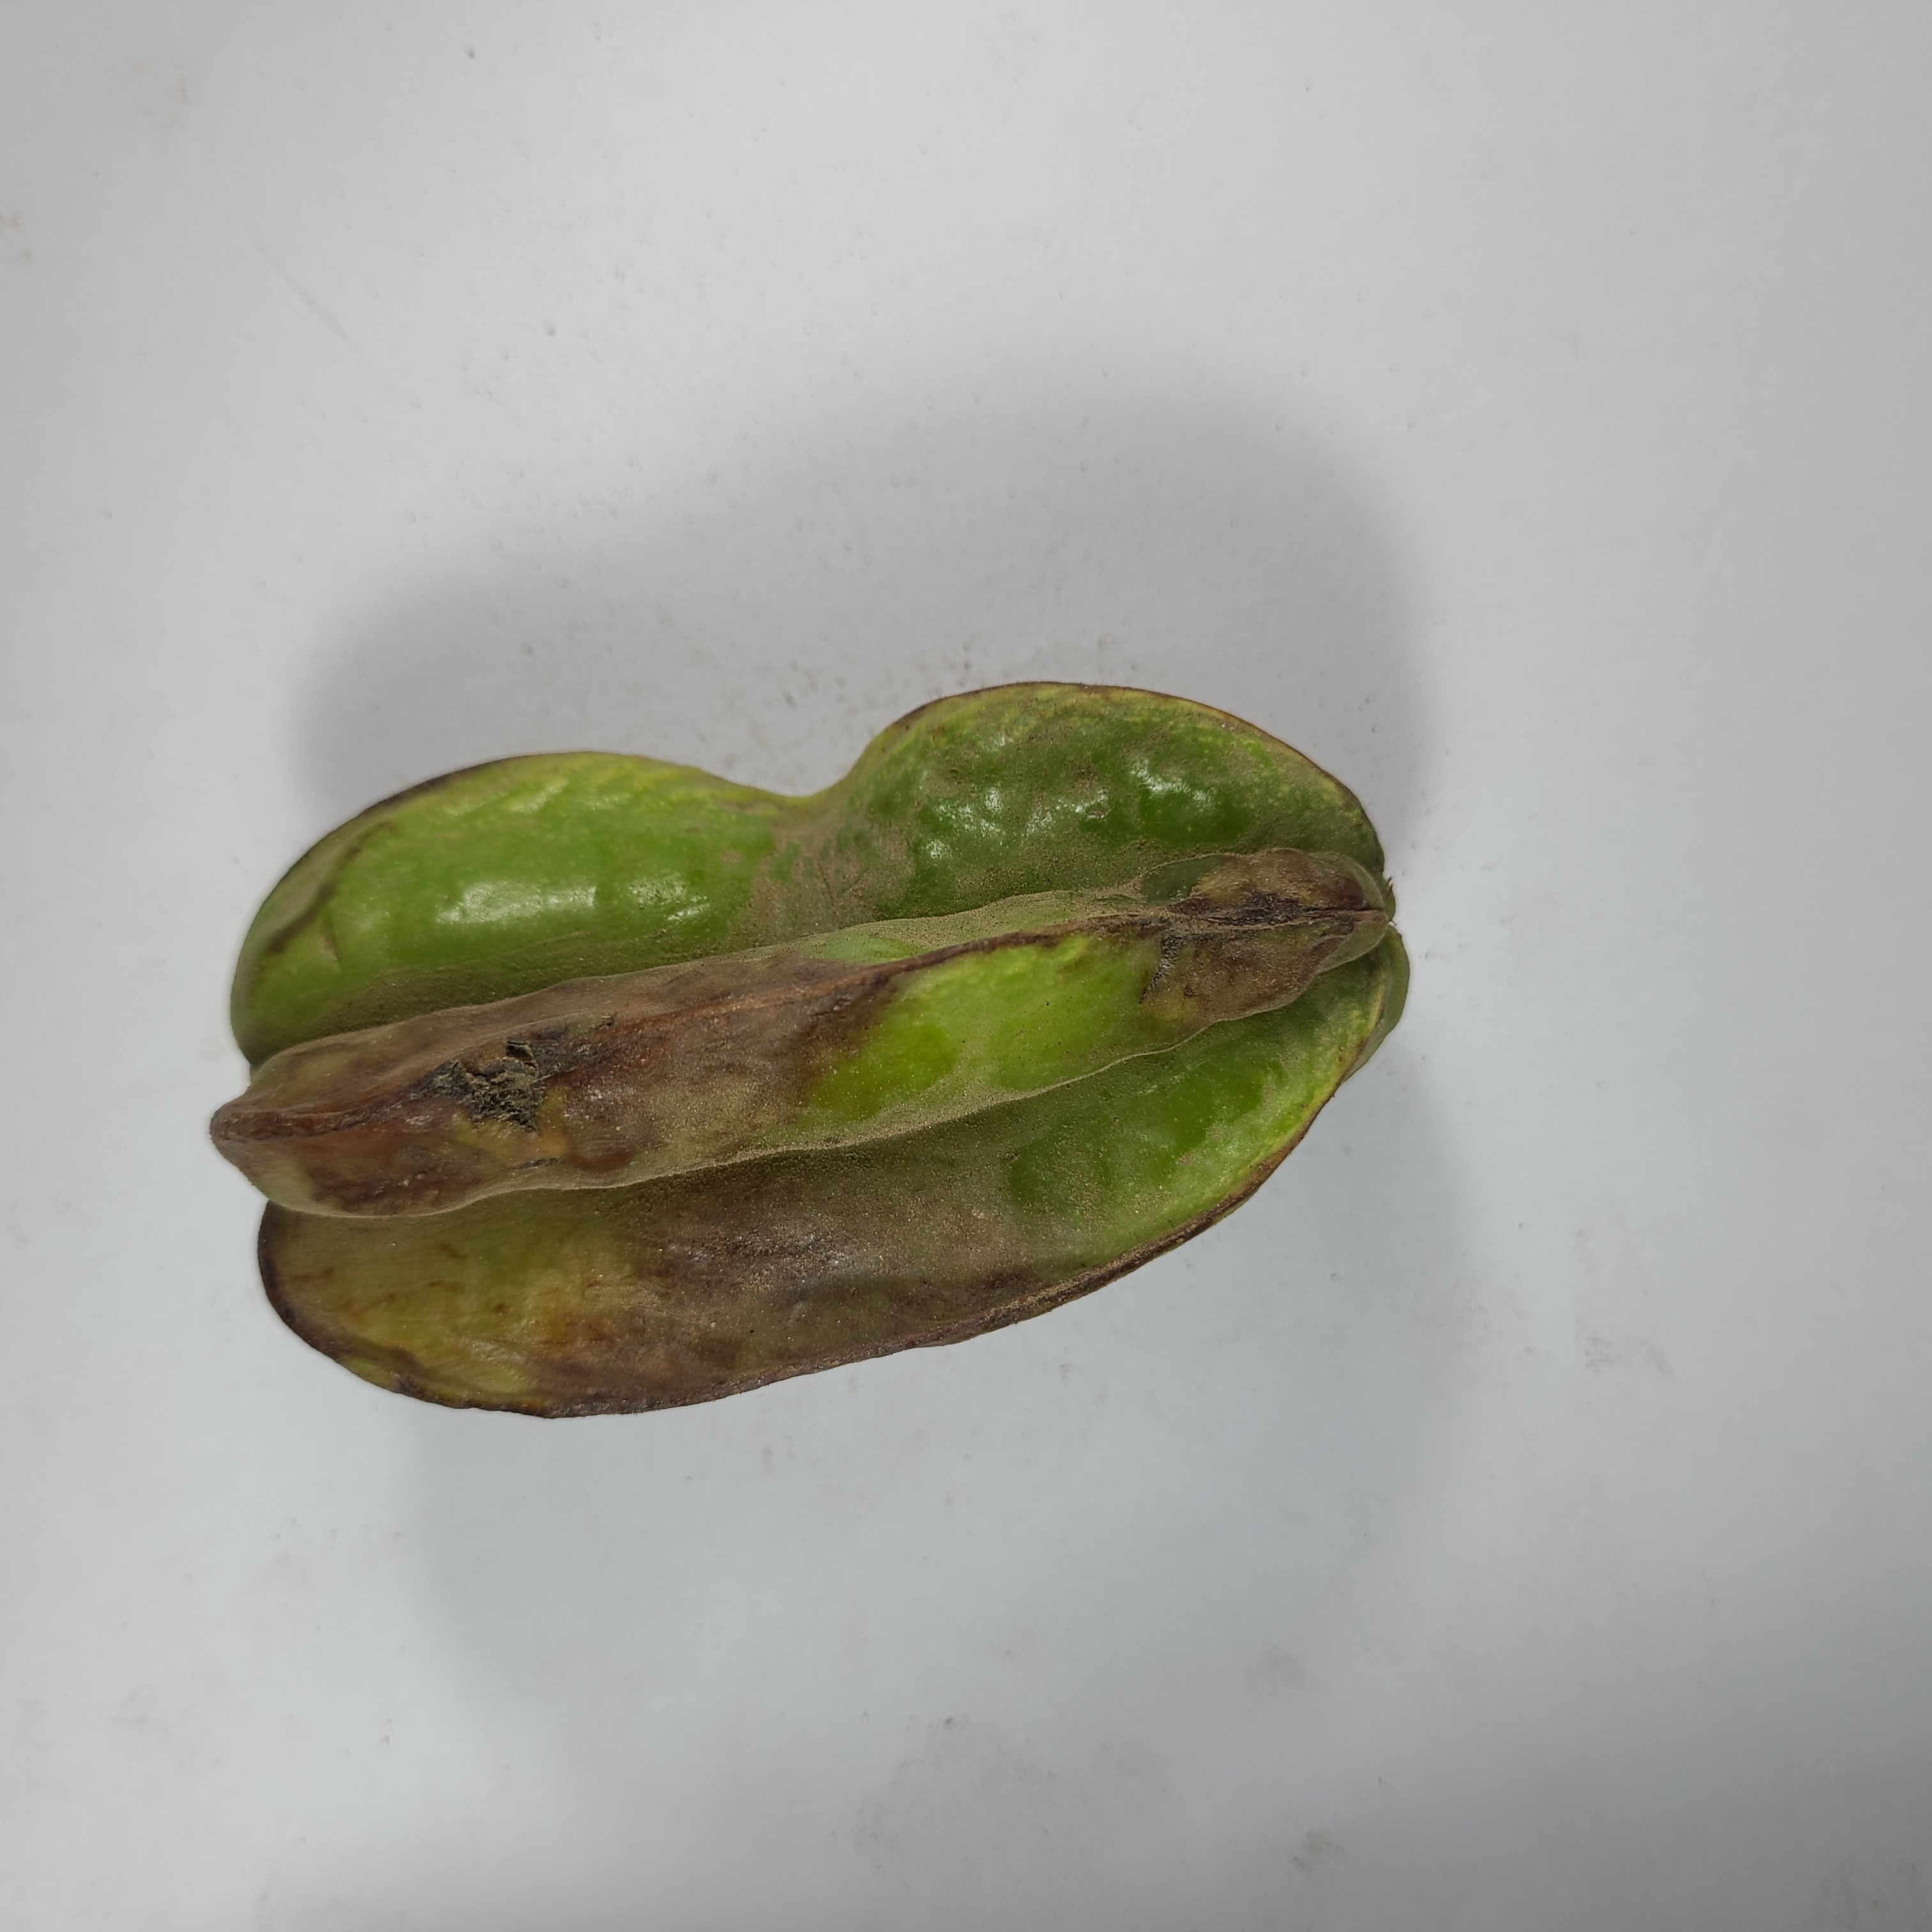
Label: Unhealthy Fruits